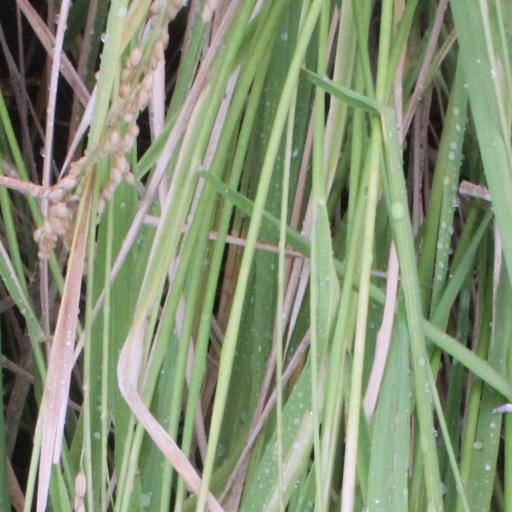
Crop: rice